Answer in natural language. Considering the relative positions, is framed landscape photograph with black wood frame to the left or right of Television? Choose between the following options: left or right
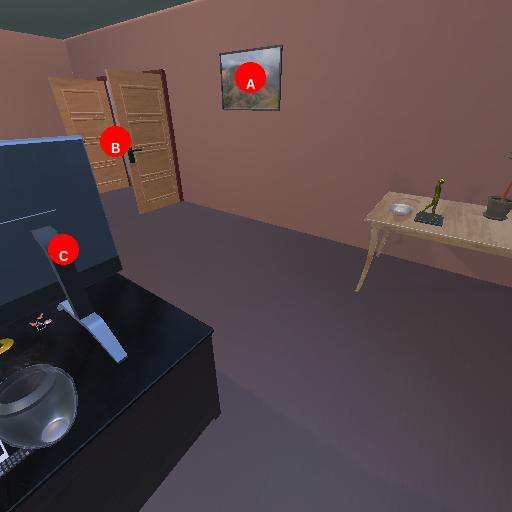
<answer>right</answer>